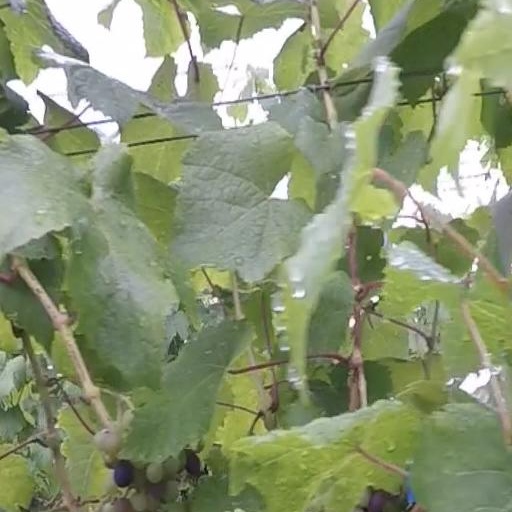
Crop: grape